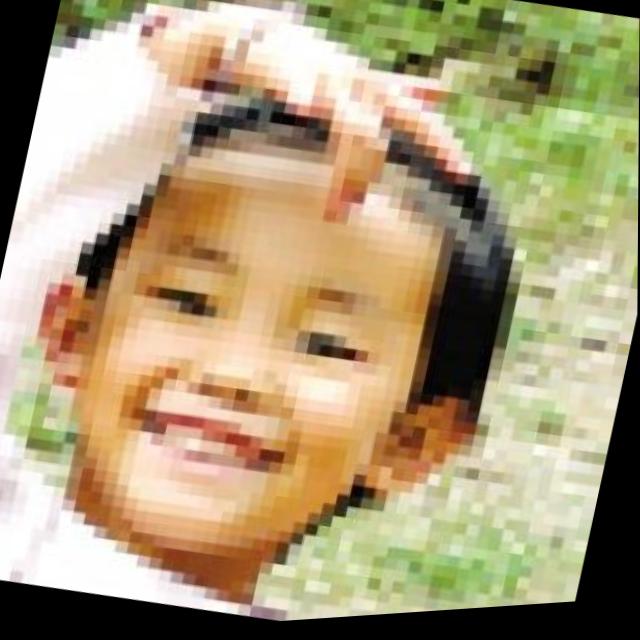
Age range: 0-12